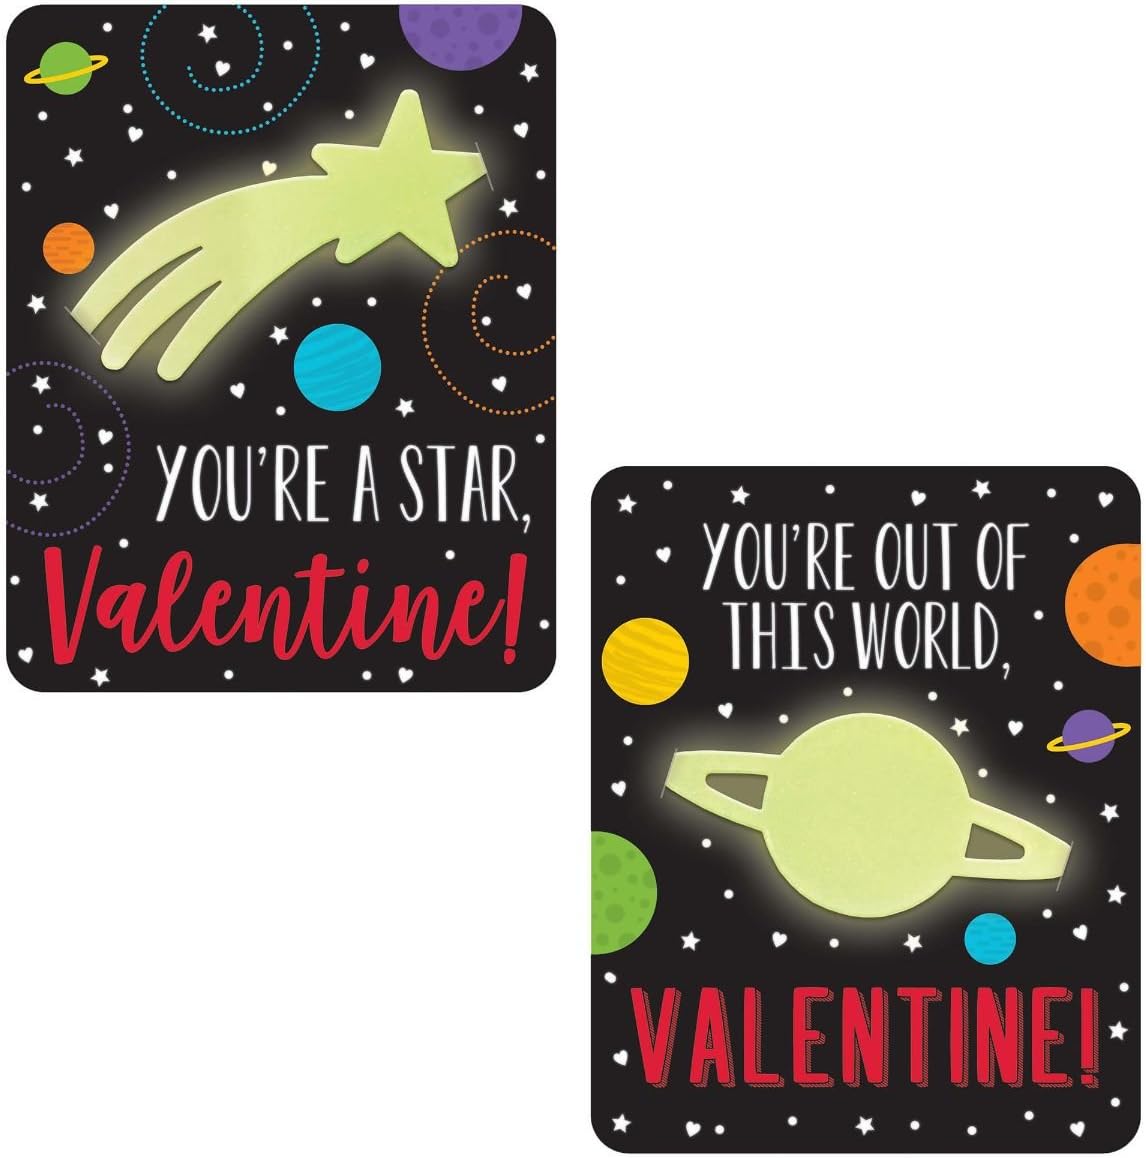
amscan Valentine Card with Glow in The Dark Planet, 12 Ct.
Category: Toys & Games
amscan Valentine Card with Glow in The Dark Planet, 12 Ct.
Features: Contains: 6 cards, 5" X 4" W/favors, 1. 5" X 3" 6 cards, 5" X 4" W/ favors, 2" X 3" 12 in a package | Made of paper | Features designs each with a fun glow in the dark favor | Perfect addition to your Valentine's day celebration